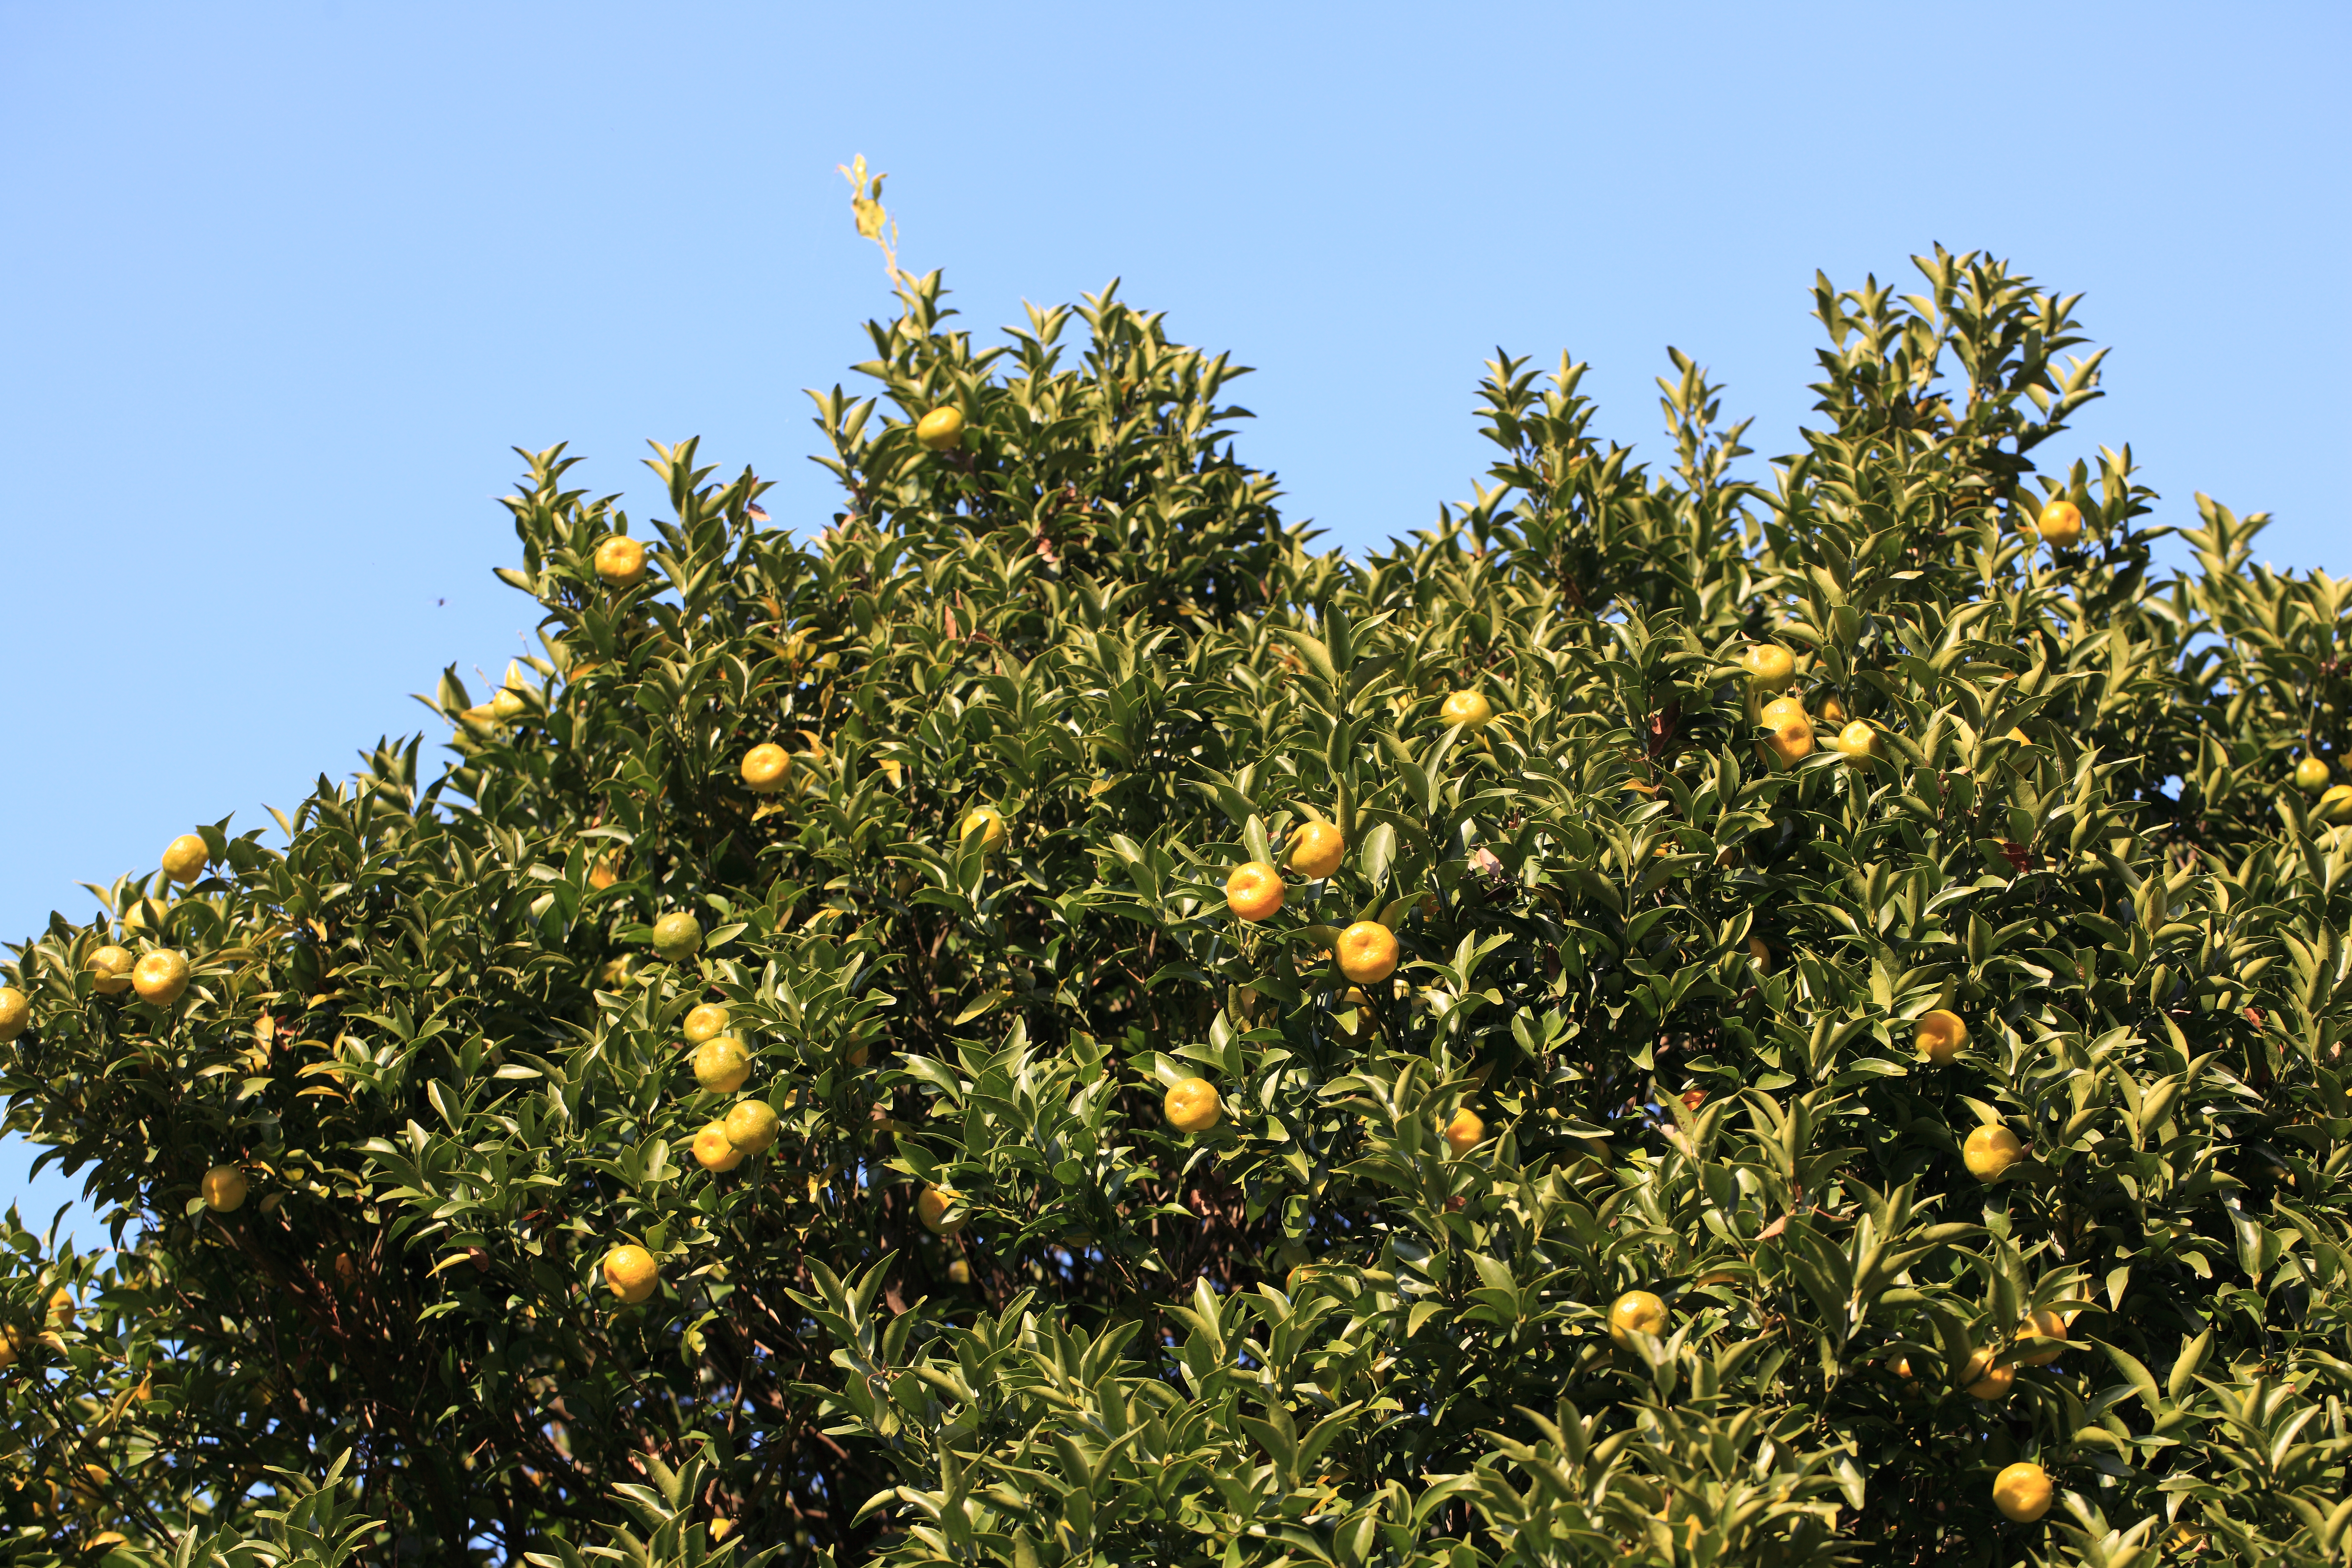
tree, plant, fruit, flower, orange, food, high, produce, evergreen, flora, tokyo, shrub, fruits, mandarin, 5d, hires, markii, hi, res, resolution, jindaishokubutsukouen, choufu, mikan, flowering plant, woody plant, land plant